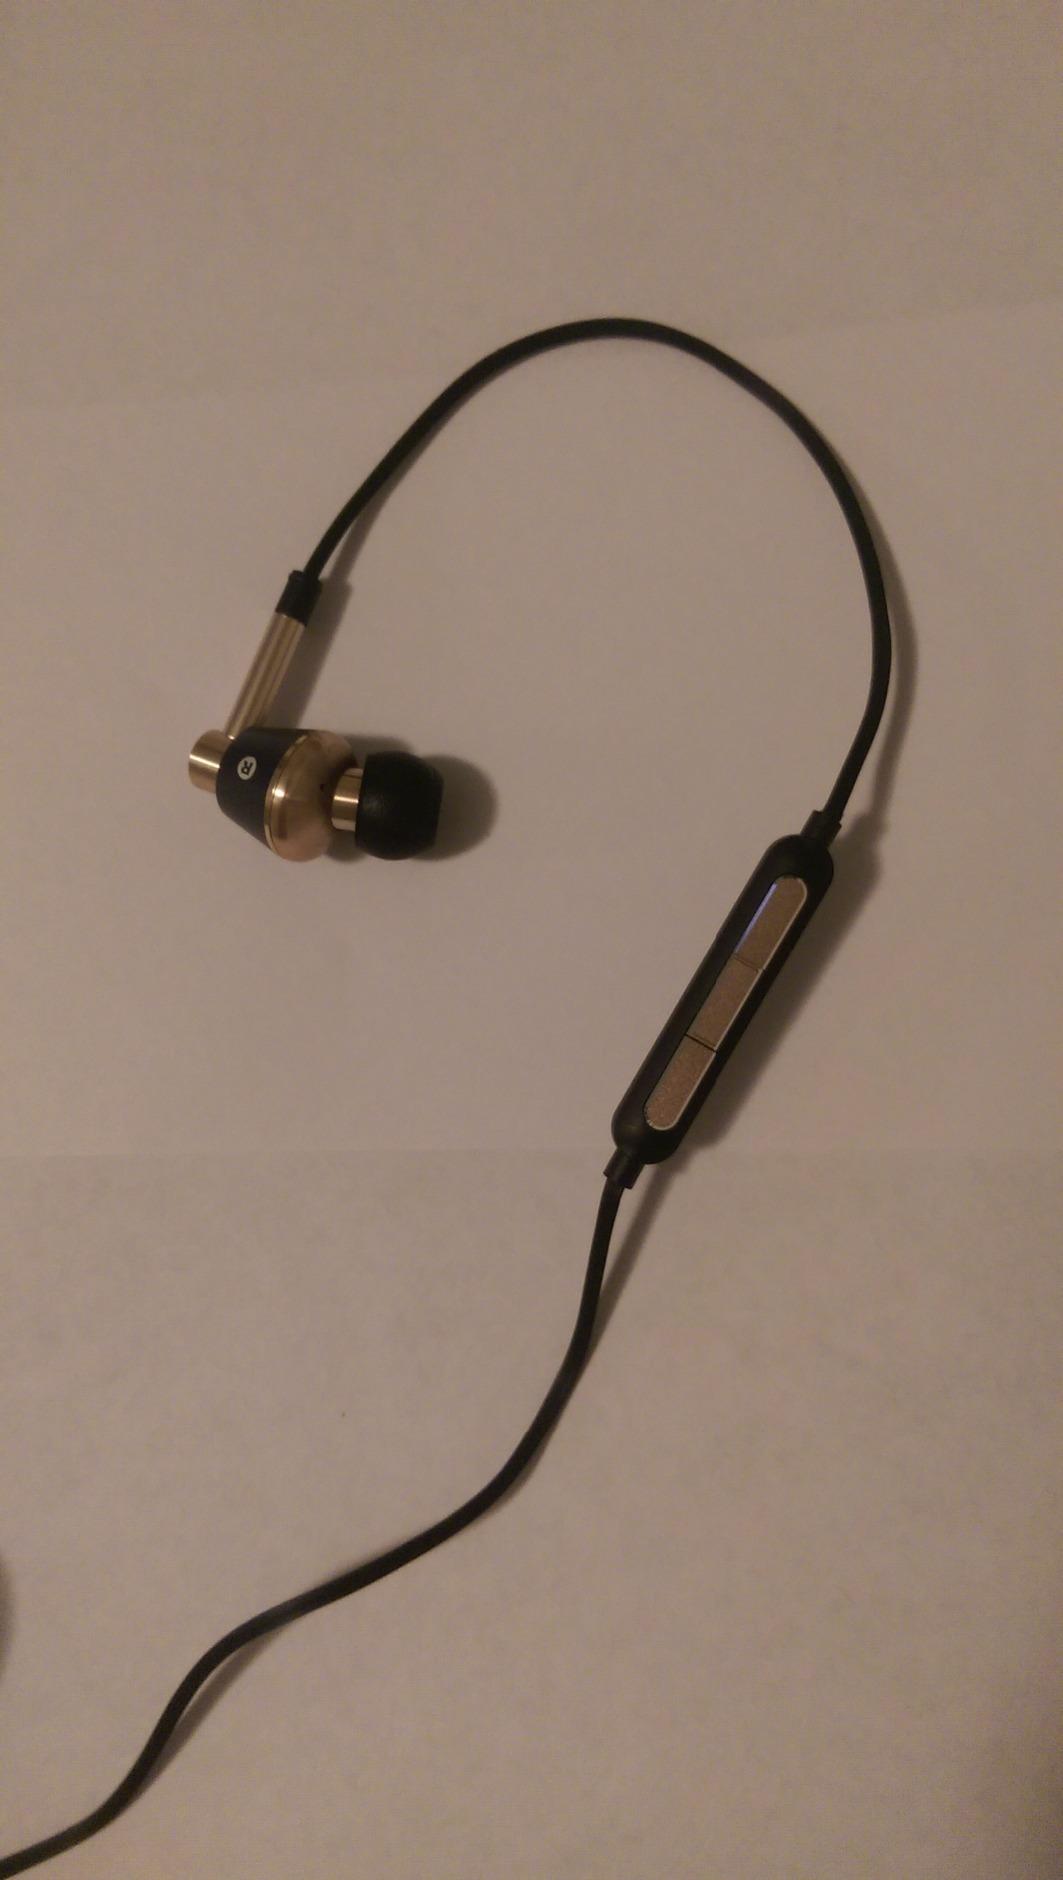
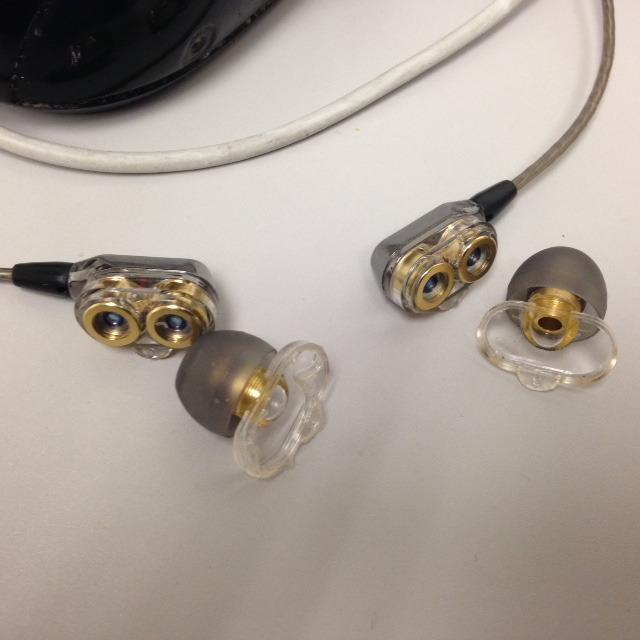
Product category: headphones
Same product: no